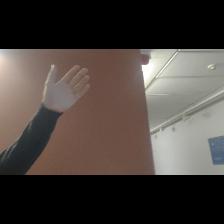
Label: Human